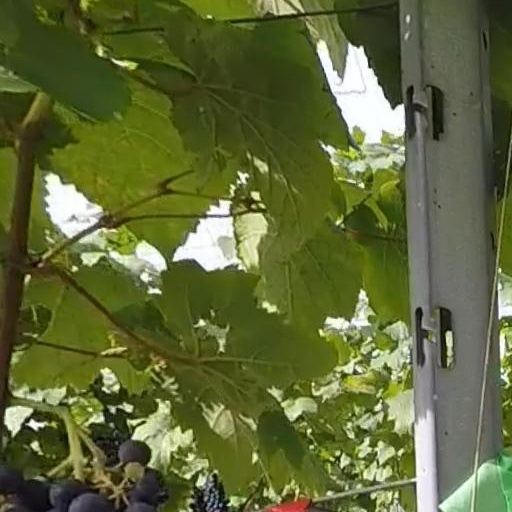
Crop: grape